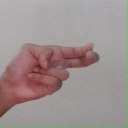
अक्षर: ह